Slam Nuba

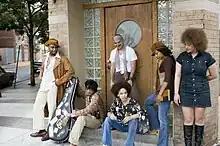
Slam Nuba 2007

Slam Nuba was conceived by Ashara Ekundayo, Ken Arkind and Panama Soweto. Café Nuba had been a registered Poetry Slam, Inc. venue for several years and had never sent a team to the National Poetry Slam. Slam Nuba is a registered program of a 501 (c)(3) non-profit organization.